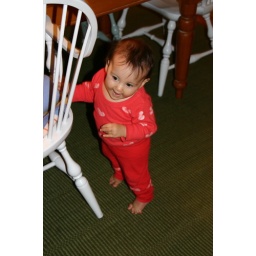
Hanging in the beach house